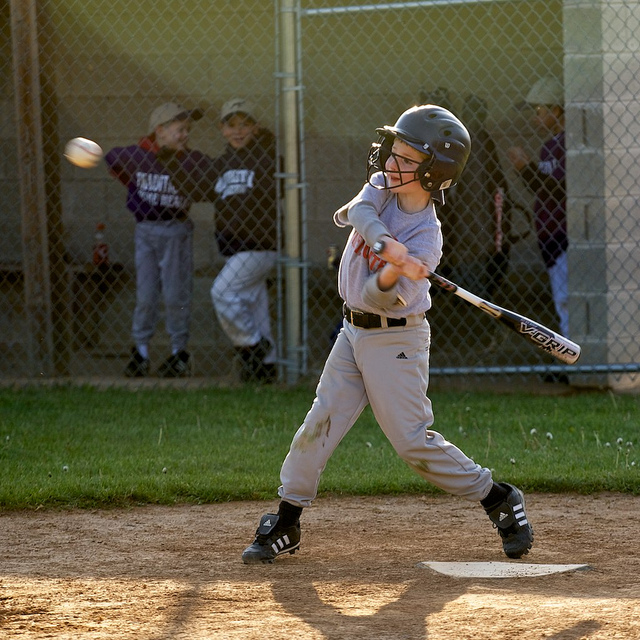
cậu bé đang vung vợt bóng chày vè phía sau chuẩn bị đánh bóng